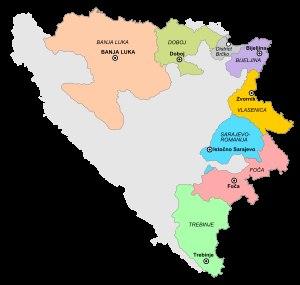
La République serbe ou Republika Srpska en serbe latin est, avec la Fédération de Bosnie-et-Herzégovine et avec le District de Brčko, une des trois entités qui composent la Bosnie-Herzégovine.
Les subdivisions de Bosnie-Herzégovine présentent en réalité deux organisations parallèles de subdivisions territoriales du fait de l'existence de deux entités constitutives de la fédération bosnienne :